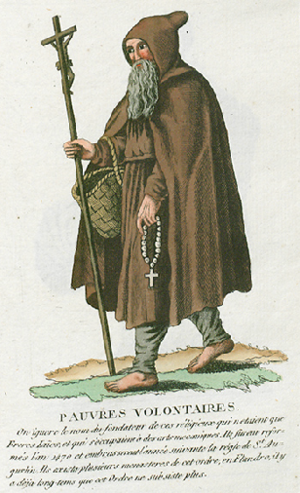
Collection de costumes de tous les ordres monastiques, supprimés à differentes époques, dans la ci-devant Belgique, Bruxelles, Philippe Joseph Maillart et sœur, 1811
L'ordre des Pauvres Volontaires parut vers la fin du XIVᵉ siècle. Ils adoptèrent la règle de Saint Augustin en 1470.